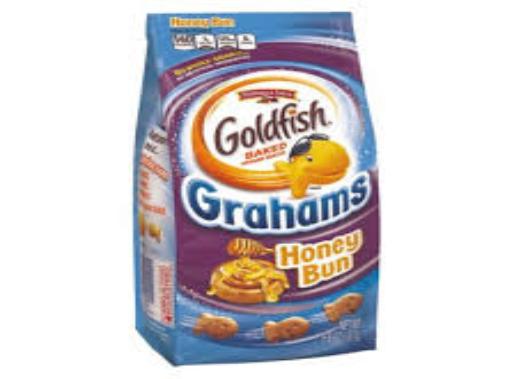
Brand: Honey Graham
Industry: Food